Energy in Liechtenstein

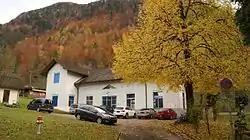
Lawena Power Station in Triesen

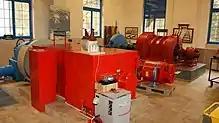
Lawena Power Station in Triesen (interior)

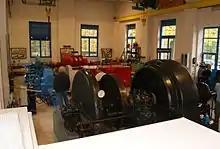
Lawena Power Station in Triesen (interior)

Energy in Liechtenstein describes energy production, consumption and import in Liechtenstein.